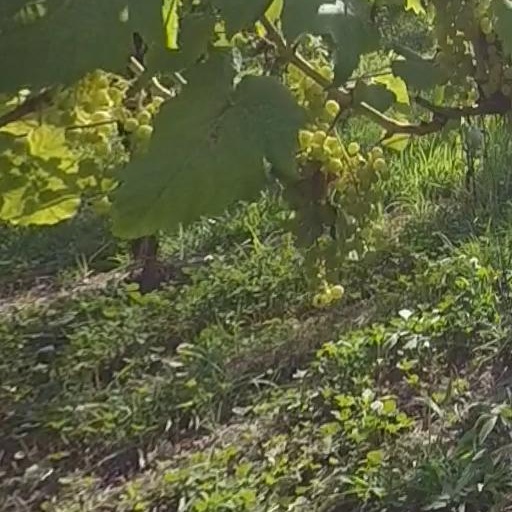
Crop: grape